Ben Bernanke

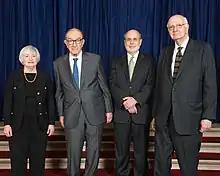
From left to right: Janet Yellen, Alan Greenspan, Ben Bernanke, and Paul Volcker, May 1, 2014.

In a speech at the American Economics Association conference in January 2014, Bernanke reflected on his tenure as chairman of the Federal Reserve. He expressed his hope that economic growth was building momentum and stated that he was confident that the central bank would be able to withdraw its support smoothly.